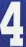
Number: 4